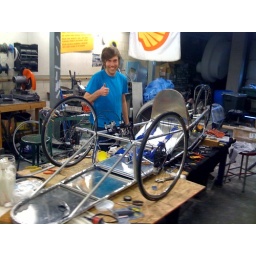
Kory showed me around the CSM car they are building for the eco challenge. What a project!